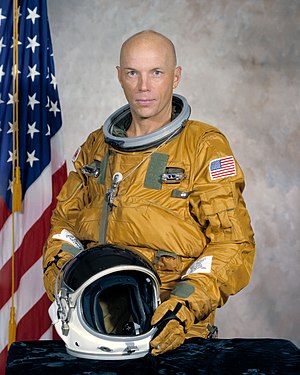
Story Musgrave
Franklin Story Musgrave er en amerikansk MD og pensioneret NASA-astronaut. Han er i dag taler og konsulent for Disneys Imagineering gruppe og Applied Minds i Californien.